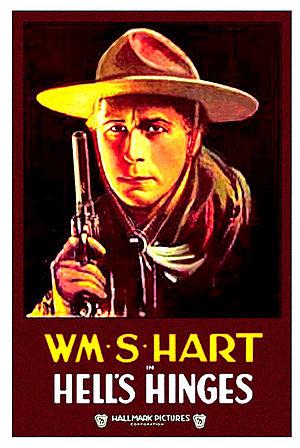
Le Justicier est un film muet américain de 1916, réalisé par Charles Swickard, William S. Hart et Clifford Smith, non crédité. William S. Hart est la vedette du film aussi, avec Clara Williams.